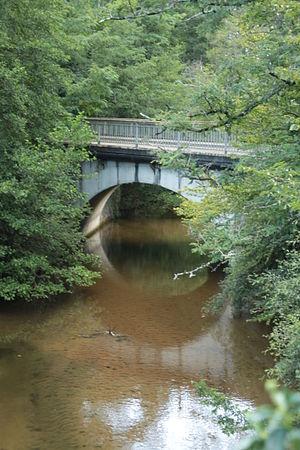
La Gouaneyre sous le pont au Hameau du Ginx (Commune d'Arue) Lëtzebuergesch: D'Gouaneyre ënner der Bréck zu Ginx (Gemeng Arue)
La Gouaneyre est un ruisseau qui traverse le département des Landes, dans la région Nouvelle-Aquitaine et un affluent droit de la Douze dans le bassin versant de l'Adour.